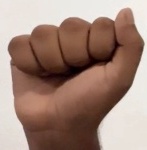
ASL sign: A